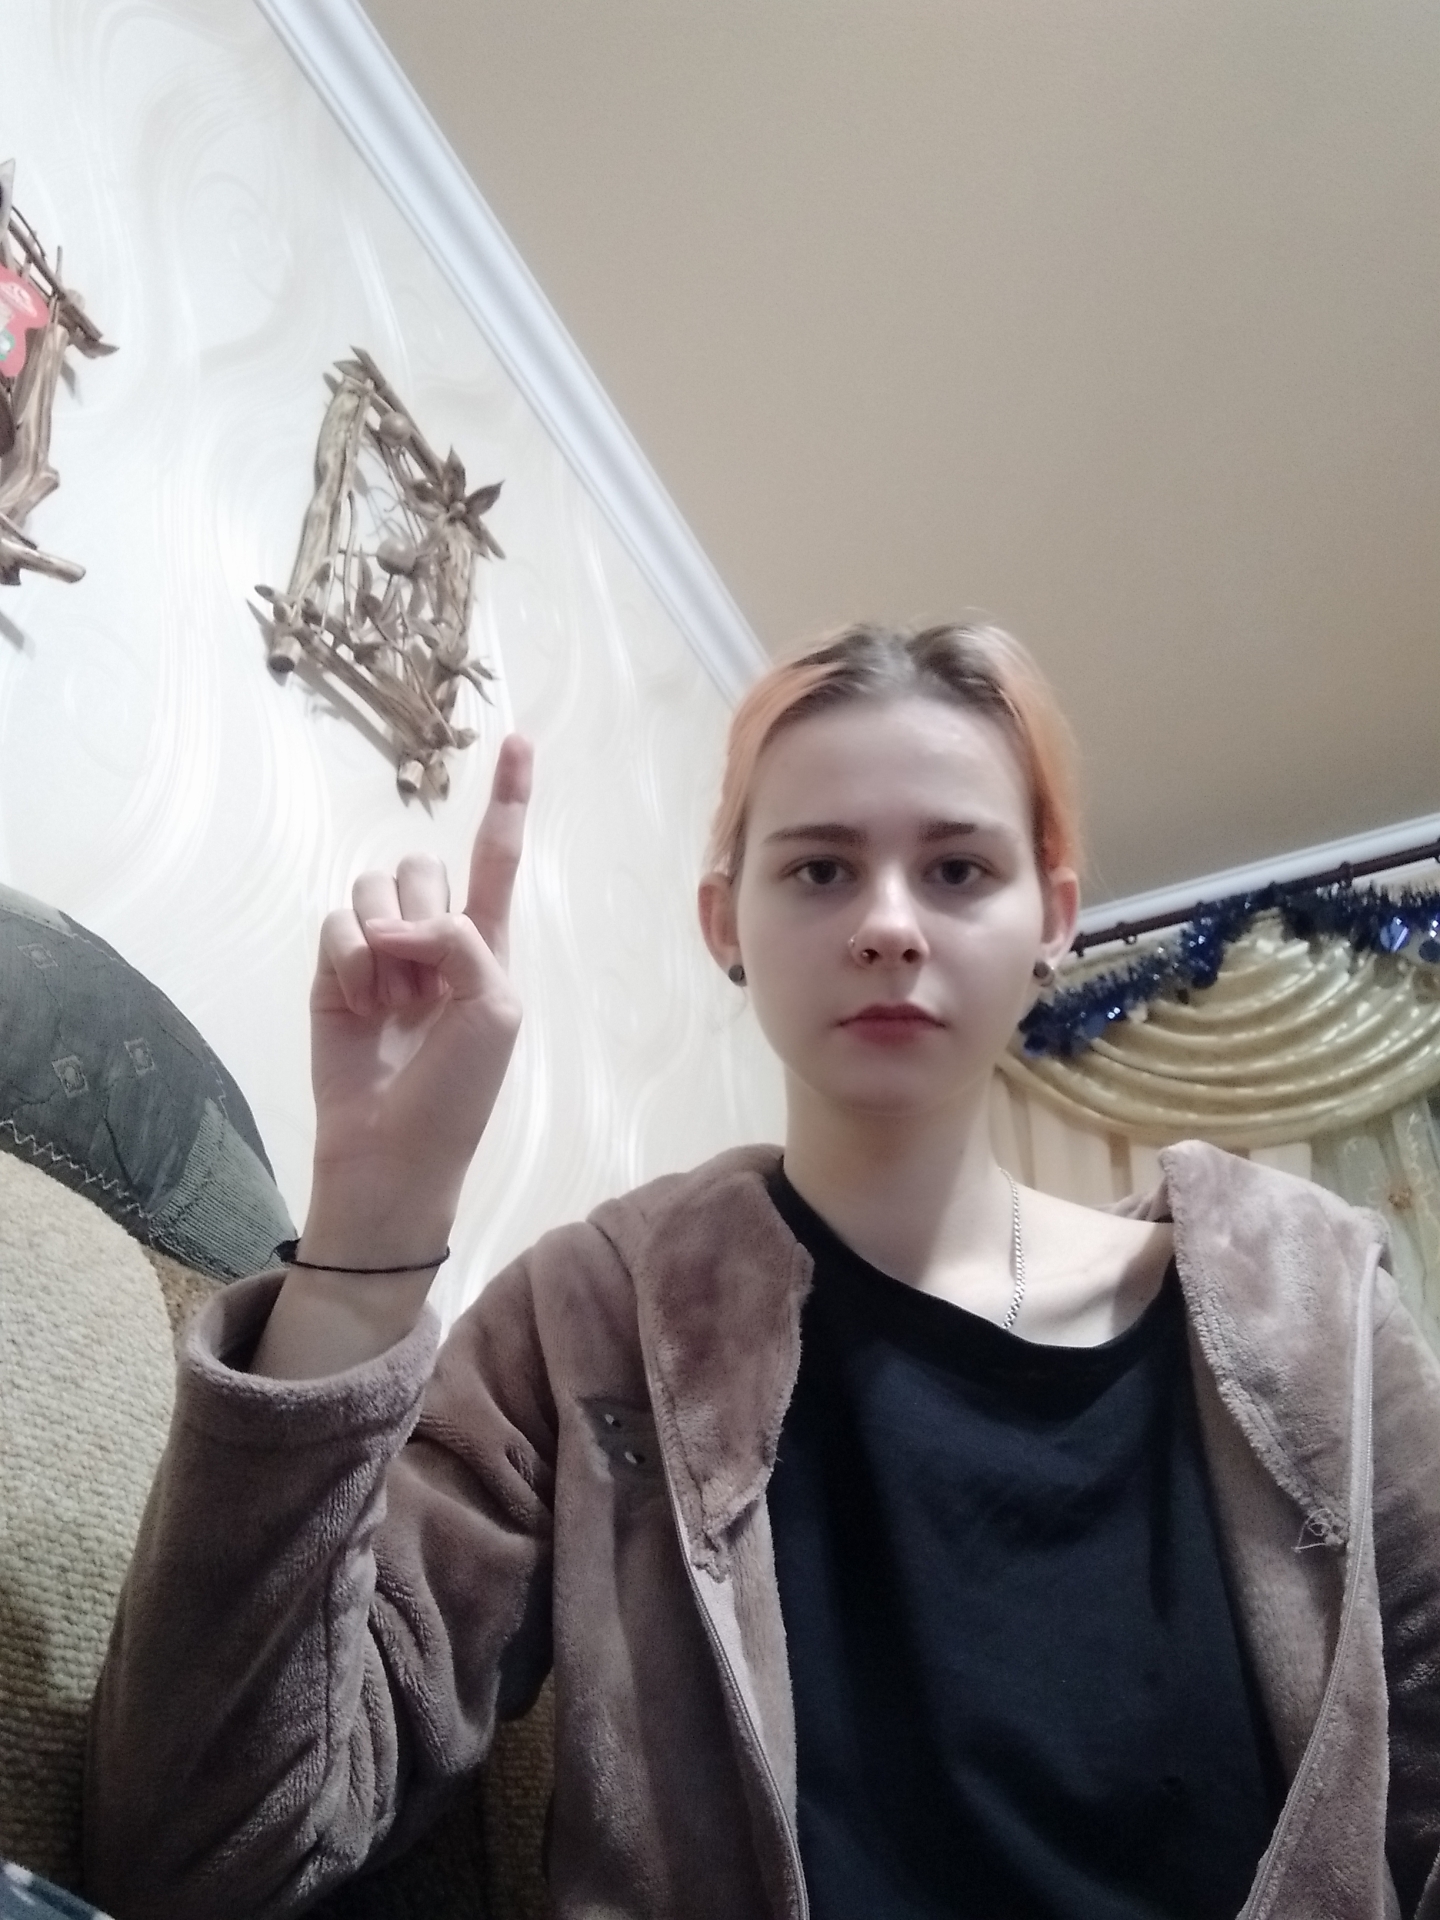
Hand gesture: one